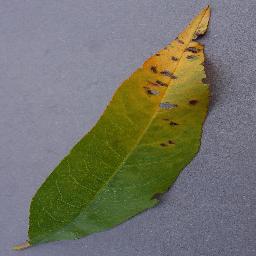
Label: Peach___Bacterial_spot